Akademgorodok (Tomsk)

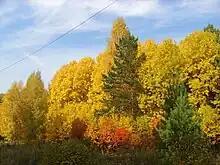

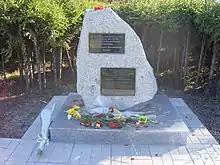

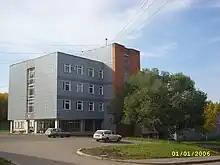

Tomsk Akademgorodok is an educational and scientific estate in the Soviet area of Tomsk, Siberian Federal District, in which are research institutes, and have employees of the Tomsk Scientific Center of the Siberian Division of the Russian Academy of Sciences (RAS). Tomsk Akademgorodok is located in the eastern part of the Tomsk and on all sides surrounded by forests. Tomsk Akademgorodok is located on the high right bank of the river Ushaika. Its total area is 200 hectares. Construction of Tomsk Akademgorodok began in 1972. The Grand opening of the first scientific institute in Tomsk, Akademgorodok-the Institute of Atmospheric Optics, was held on January 25, 1975 .